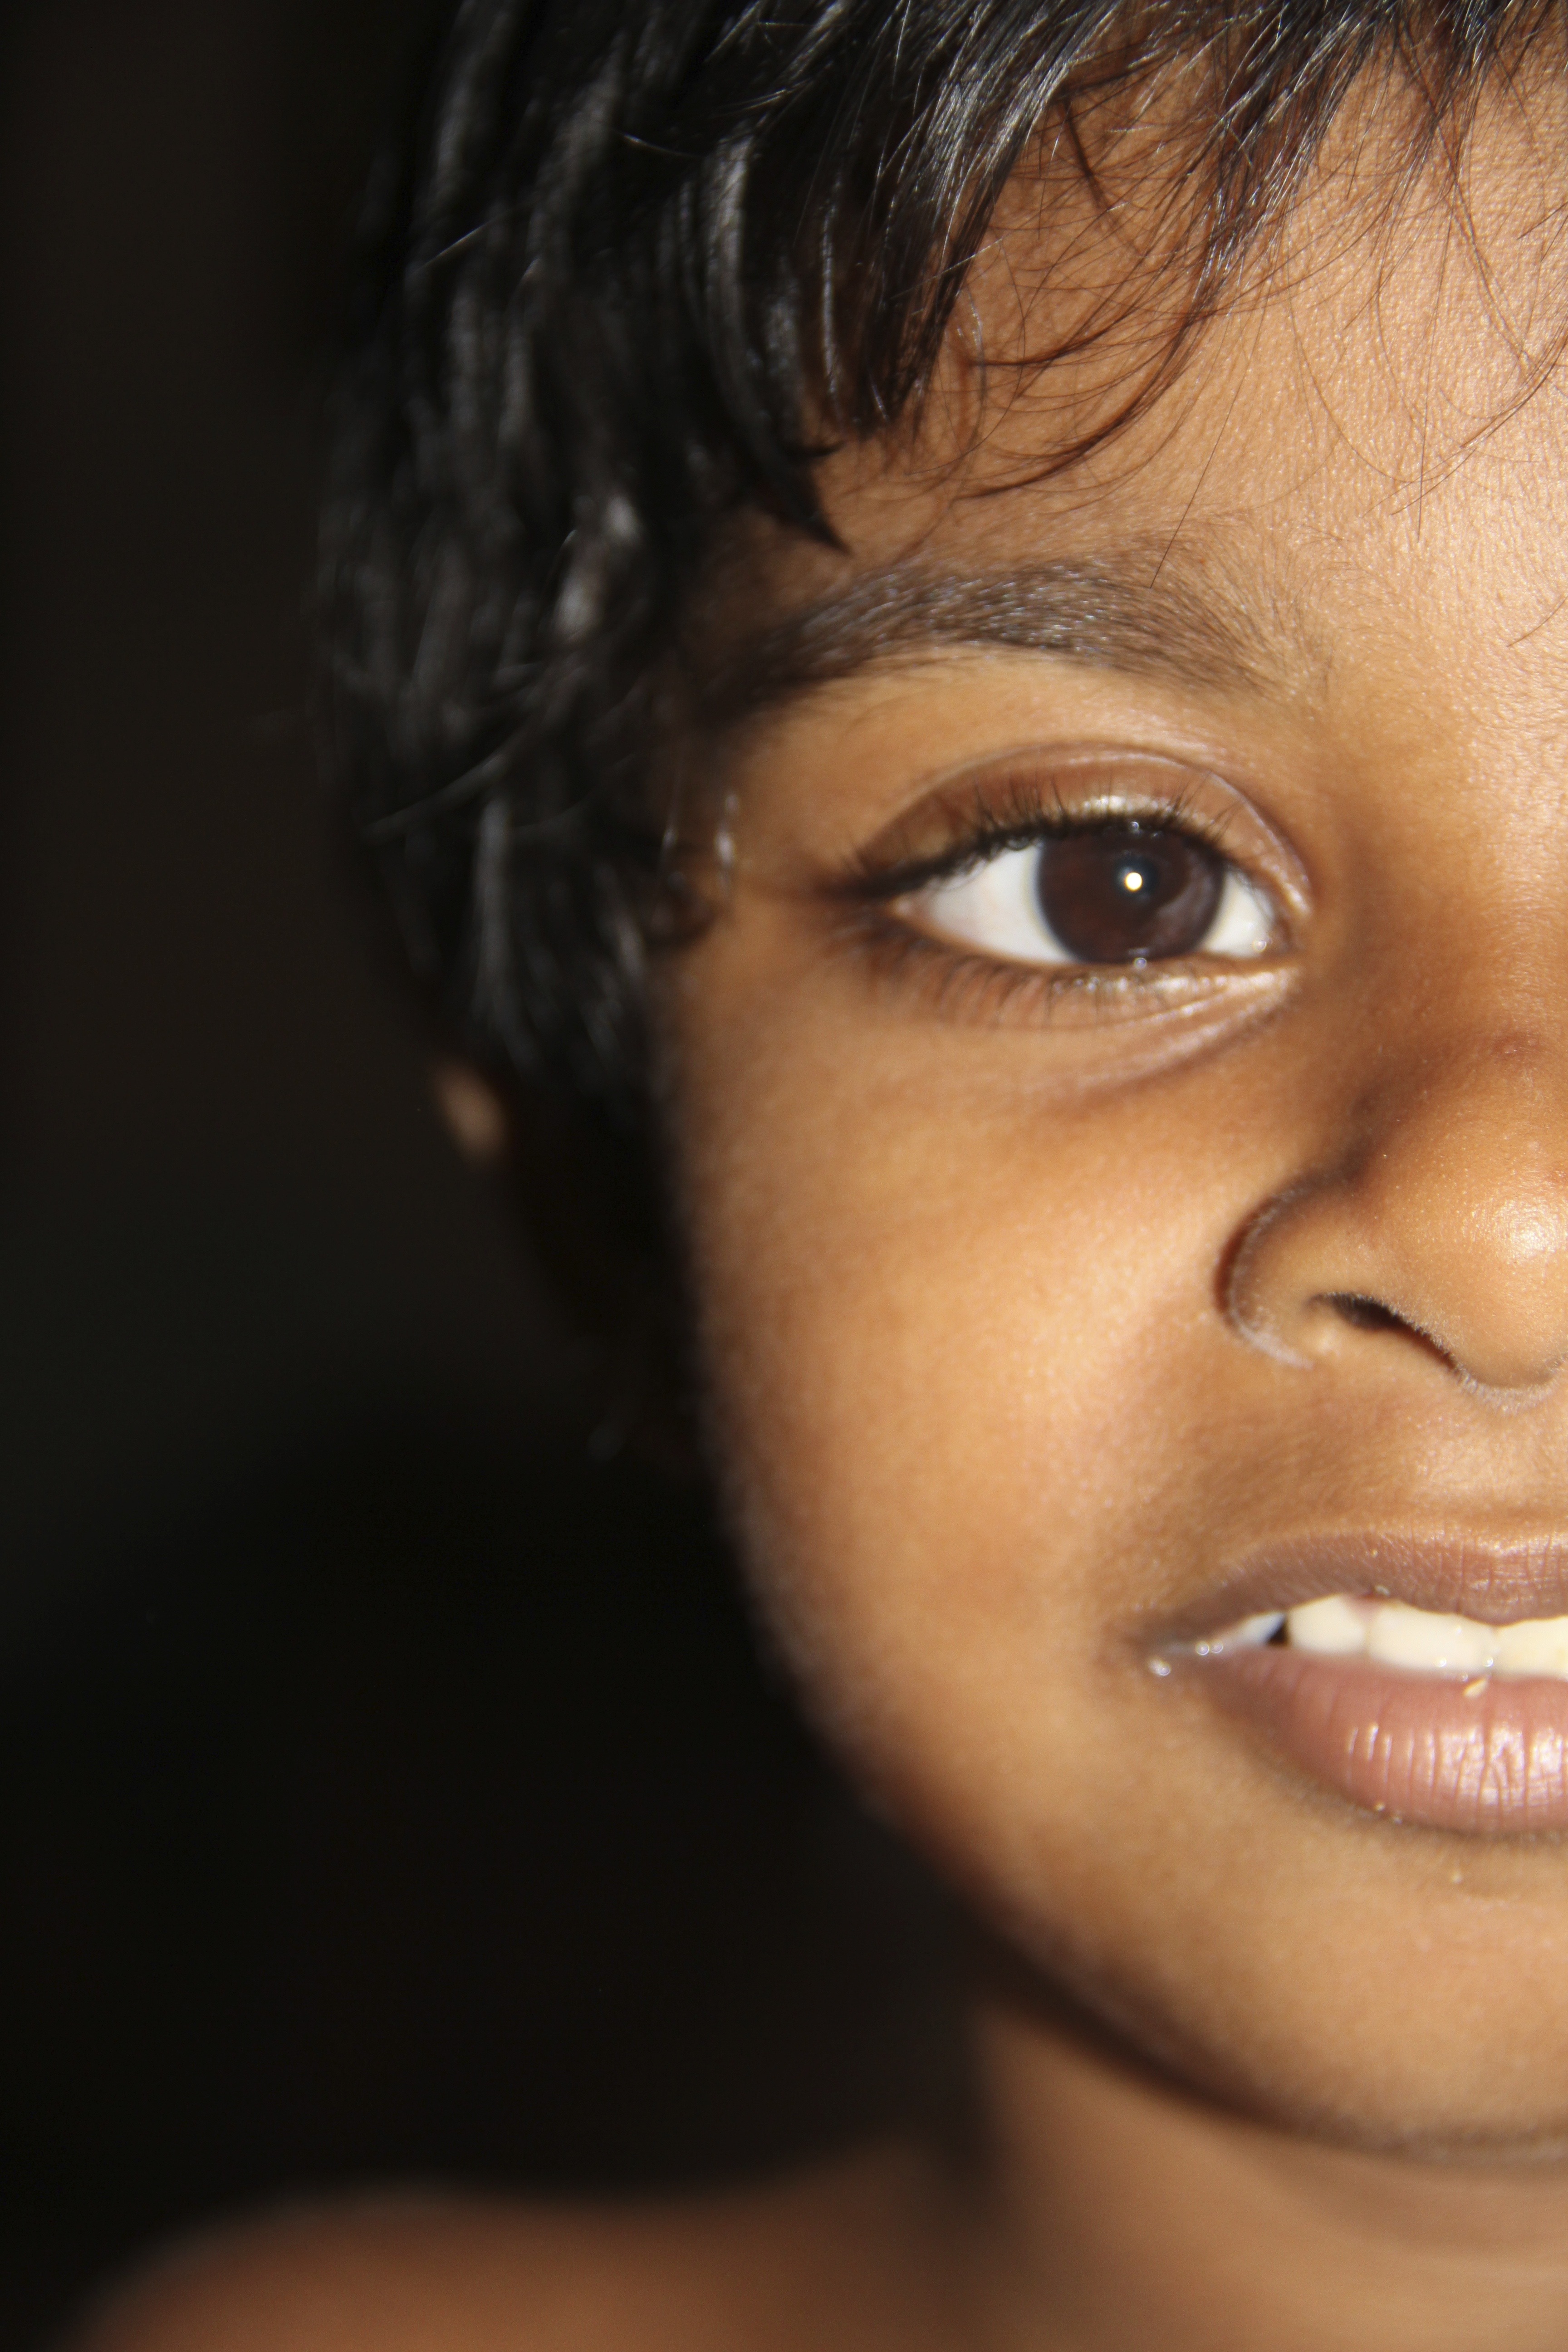
person, girl, woman, hair, photography, kid, female, singer, portrait, model, youth, child, facial expression, childhood, lip, hairstyle, smile, eyebrow, mouth, ethnic, eyelash, close up, human body, black hair, face, nose, innocent, cheek, eye, innocence, head, skin, beauty, organ, daughter, photo shoot, forehead, brown hair, portrait photography